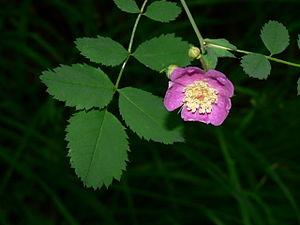
Rosa gymnocarpa est une espèce de rosiers, classée dans la section des Gymnocarpae, originaire d'Amérique du Nord où il pousse spontanément.